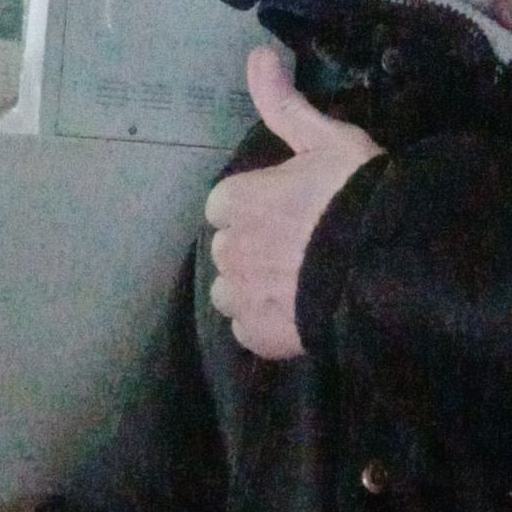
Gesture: like